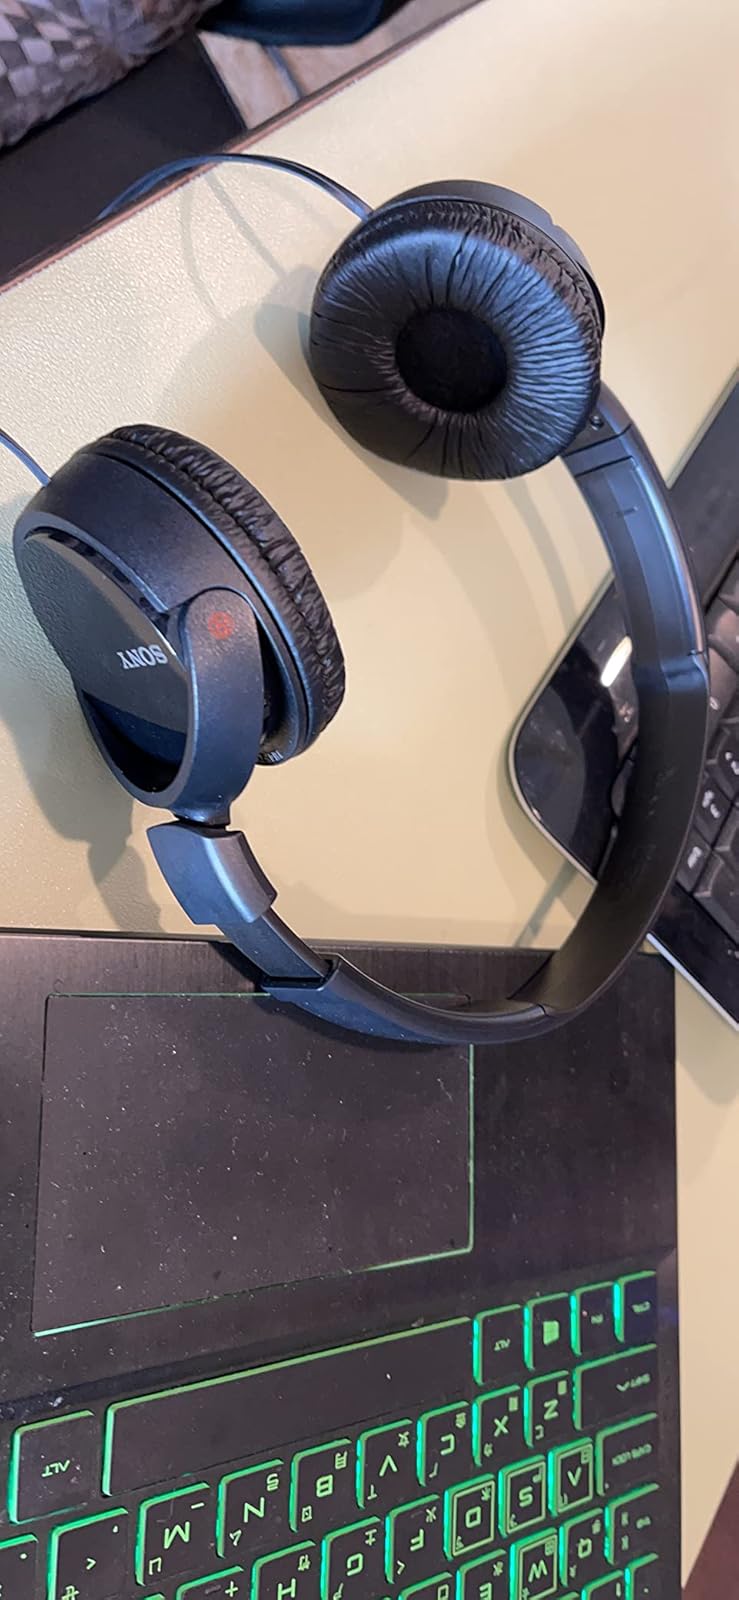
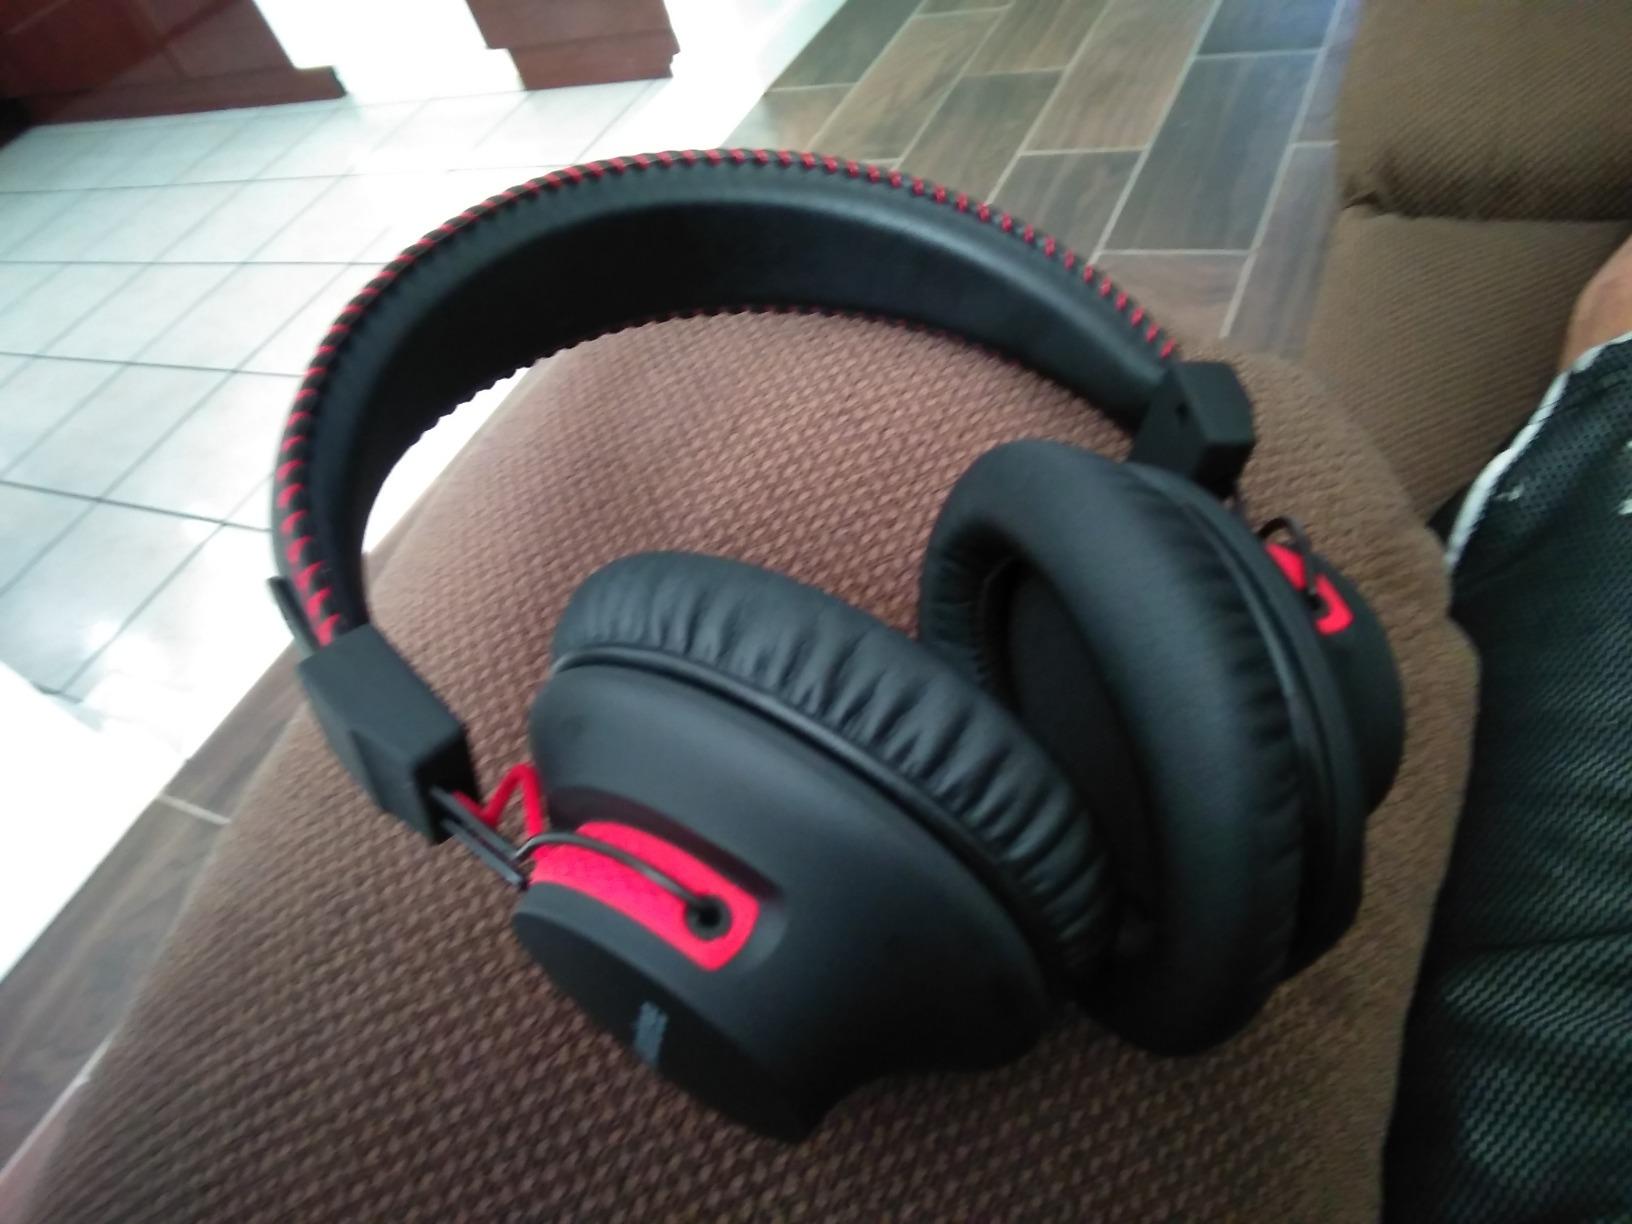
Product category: headphones
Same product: no